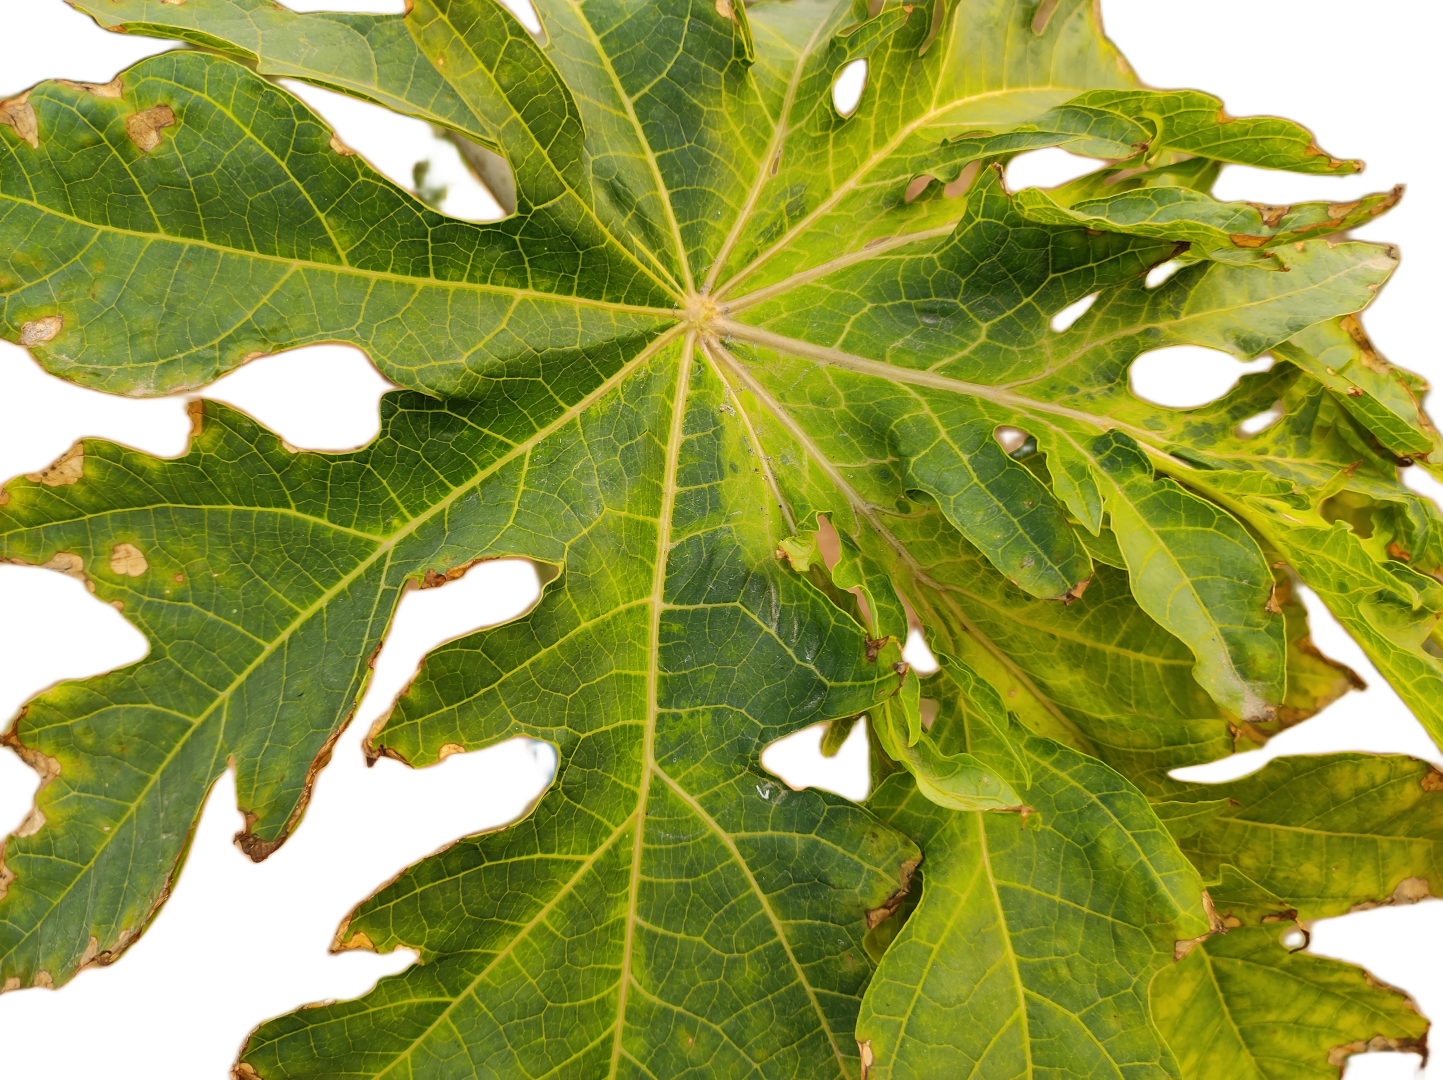
Crop: Papaya
Label: Bacterial_Blight